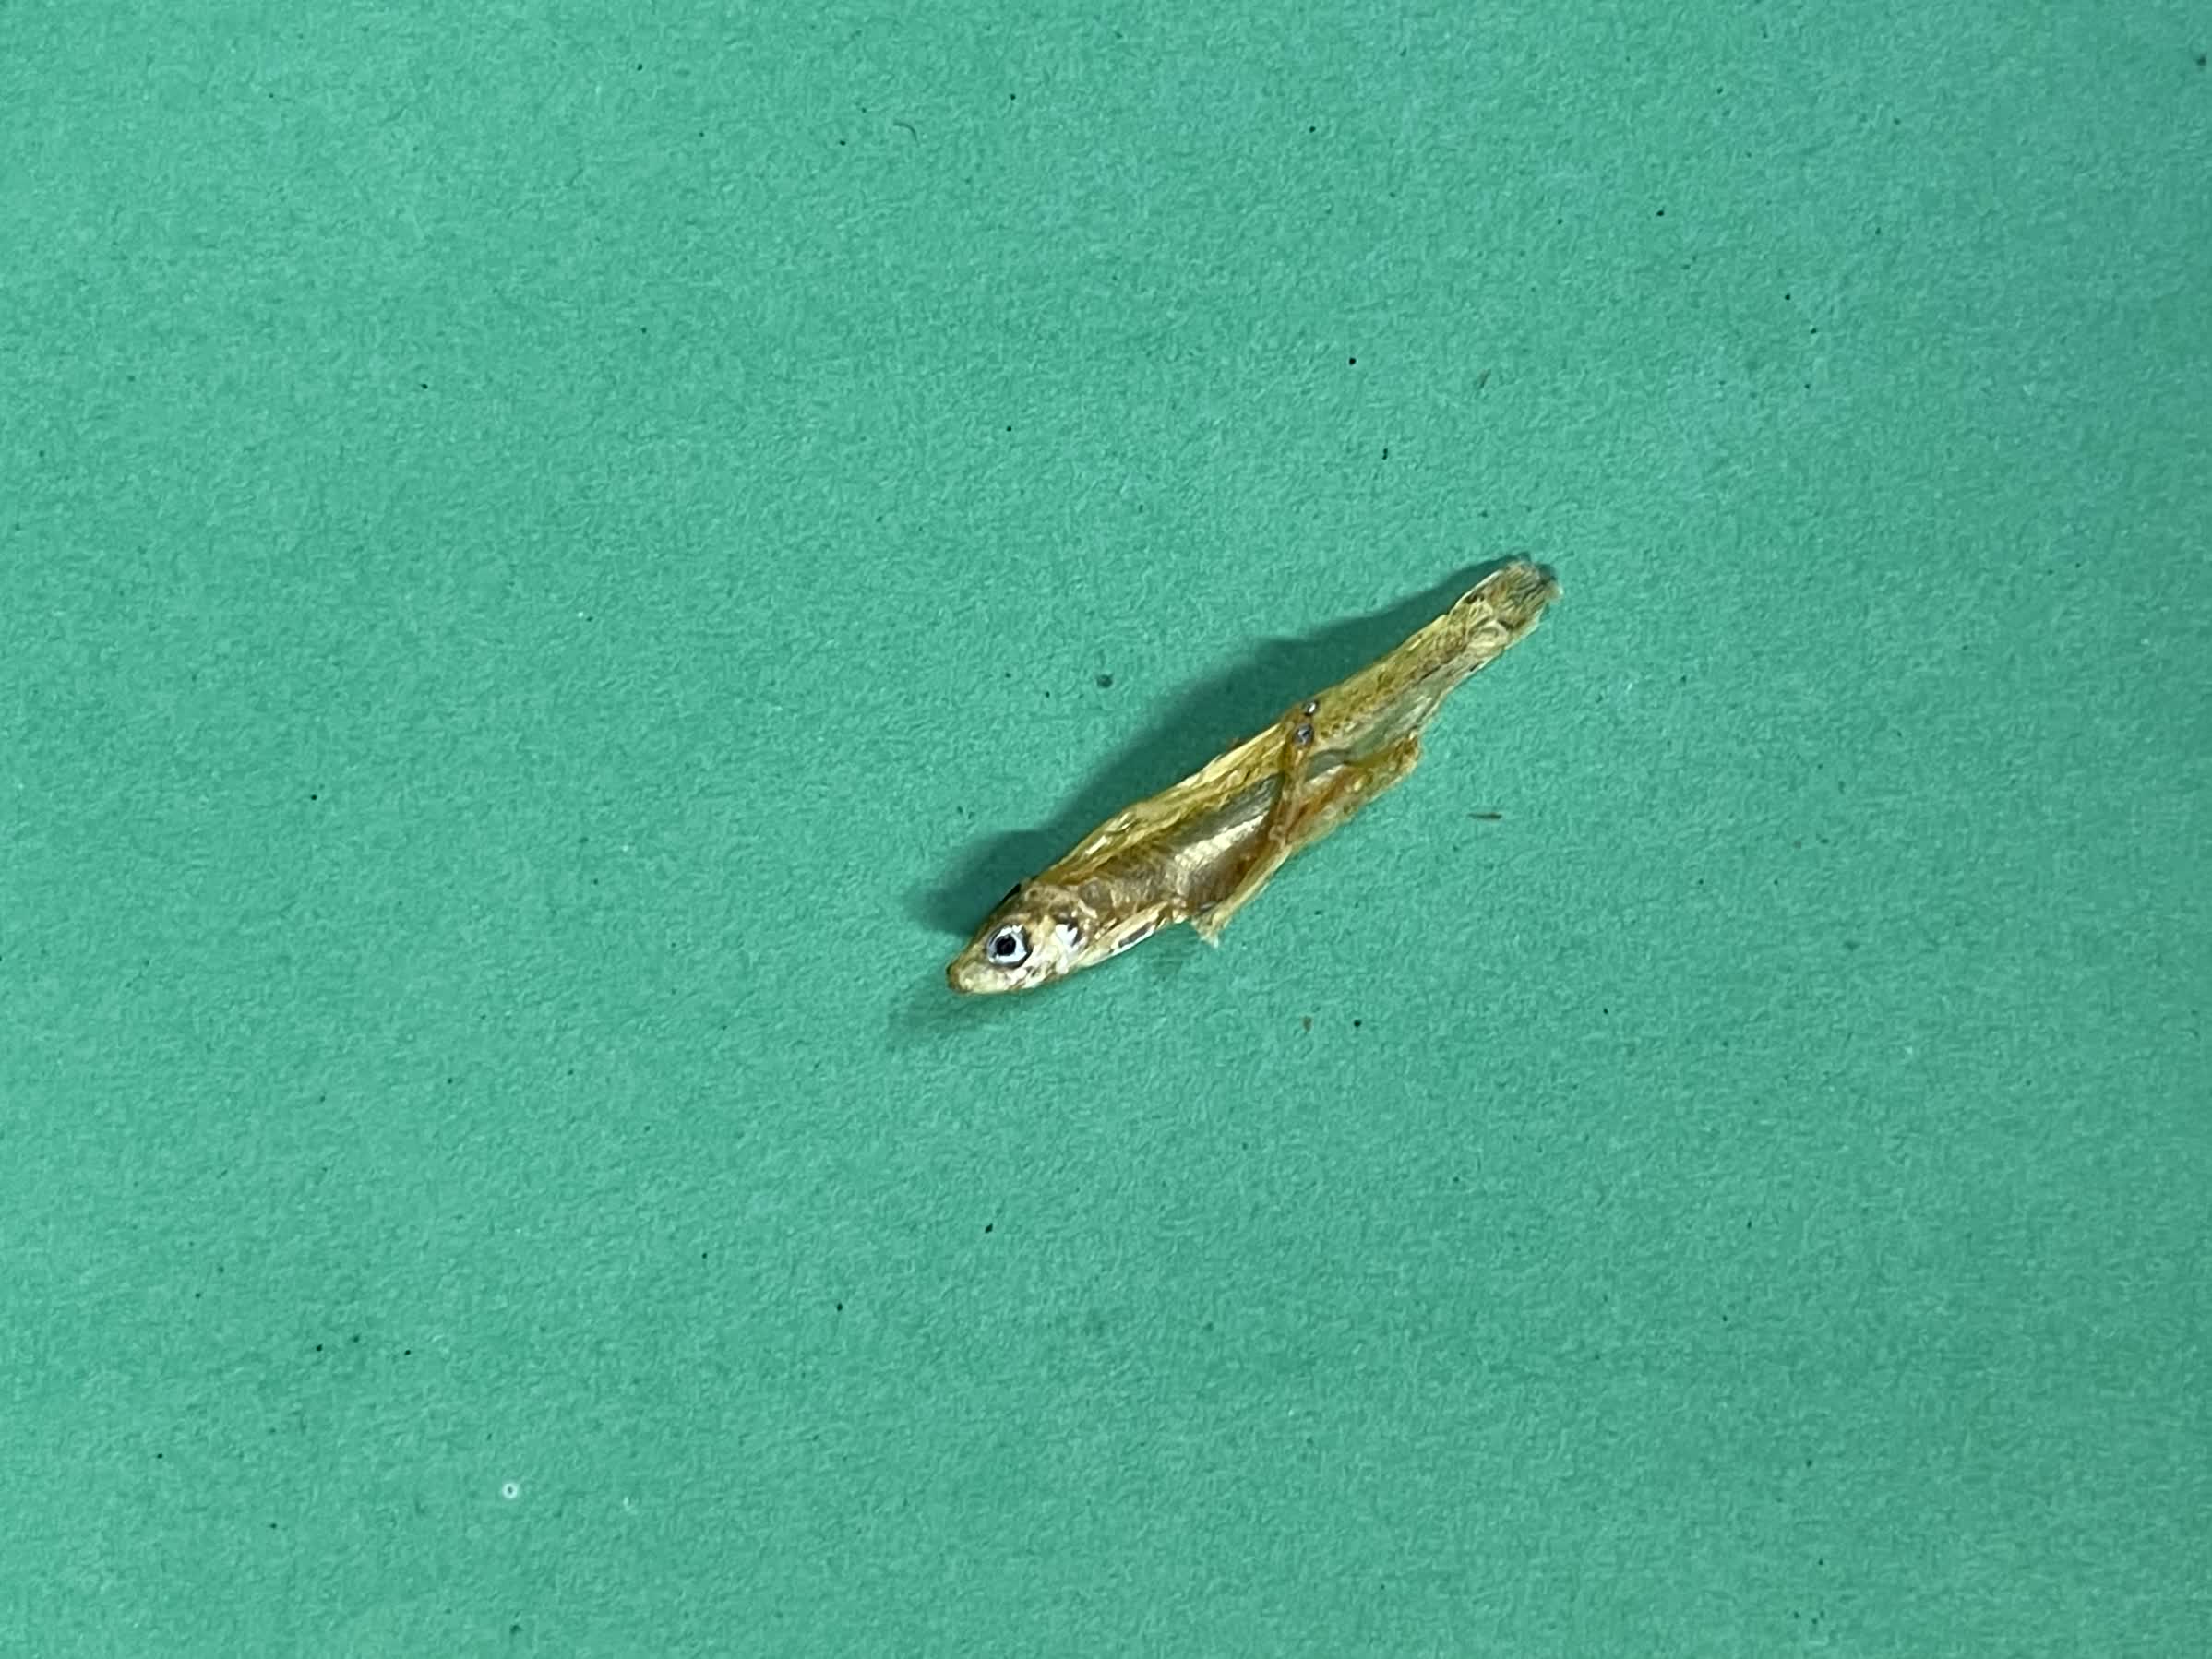
Species: kachki